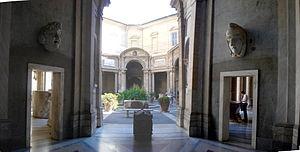
Un belvédère est une construction pavillonnaire de type terrasse ou plateforme établie en un lieu surélevé, comportant une table d'orientation afin d’admirer le champ de la vue qui s'étend au loin. Par extension, il s'agit aussi d'un élément architectural qui peut être ou non en forme de rotonde, au-dessus du toit d'une demeure, pour admirer la vue. Ce type de belvédère était fort en vogue à l'époque néoclassique.